Chess in Spain

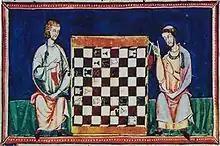
Illustration from the "Libro de los Juegos" (1283).

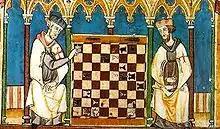
Knights Templar in illustration from the "Libro de los Juegos."

In literature, the poem "Verses on the Game of Chess" written by the Spanish Rabbi Abraham ibn Ezra at the end of the 11th century did not include the Queen in the game, but a later poem by the same author makes this mention ("Shegal"). These records show the European origin of the inclusion of the Queen in the game since in the Arab version of chess played in Spain, the figure of the "ferz" coexisted until the 13th century. Ezra lived with both Christians and Arabs and probably received the piece from the former. Another work, written by Petrus Alphonsi called "Disciplina Clerical" which is essentially a collection of texts translated from Arabic, mentions chess as one of the seven skills expected of a knight.